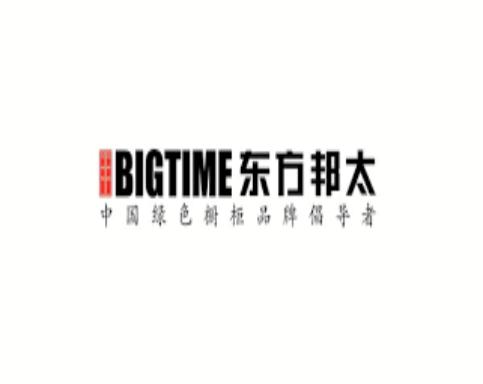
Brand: bigtime
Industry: Necessities